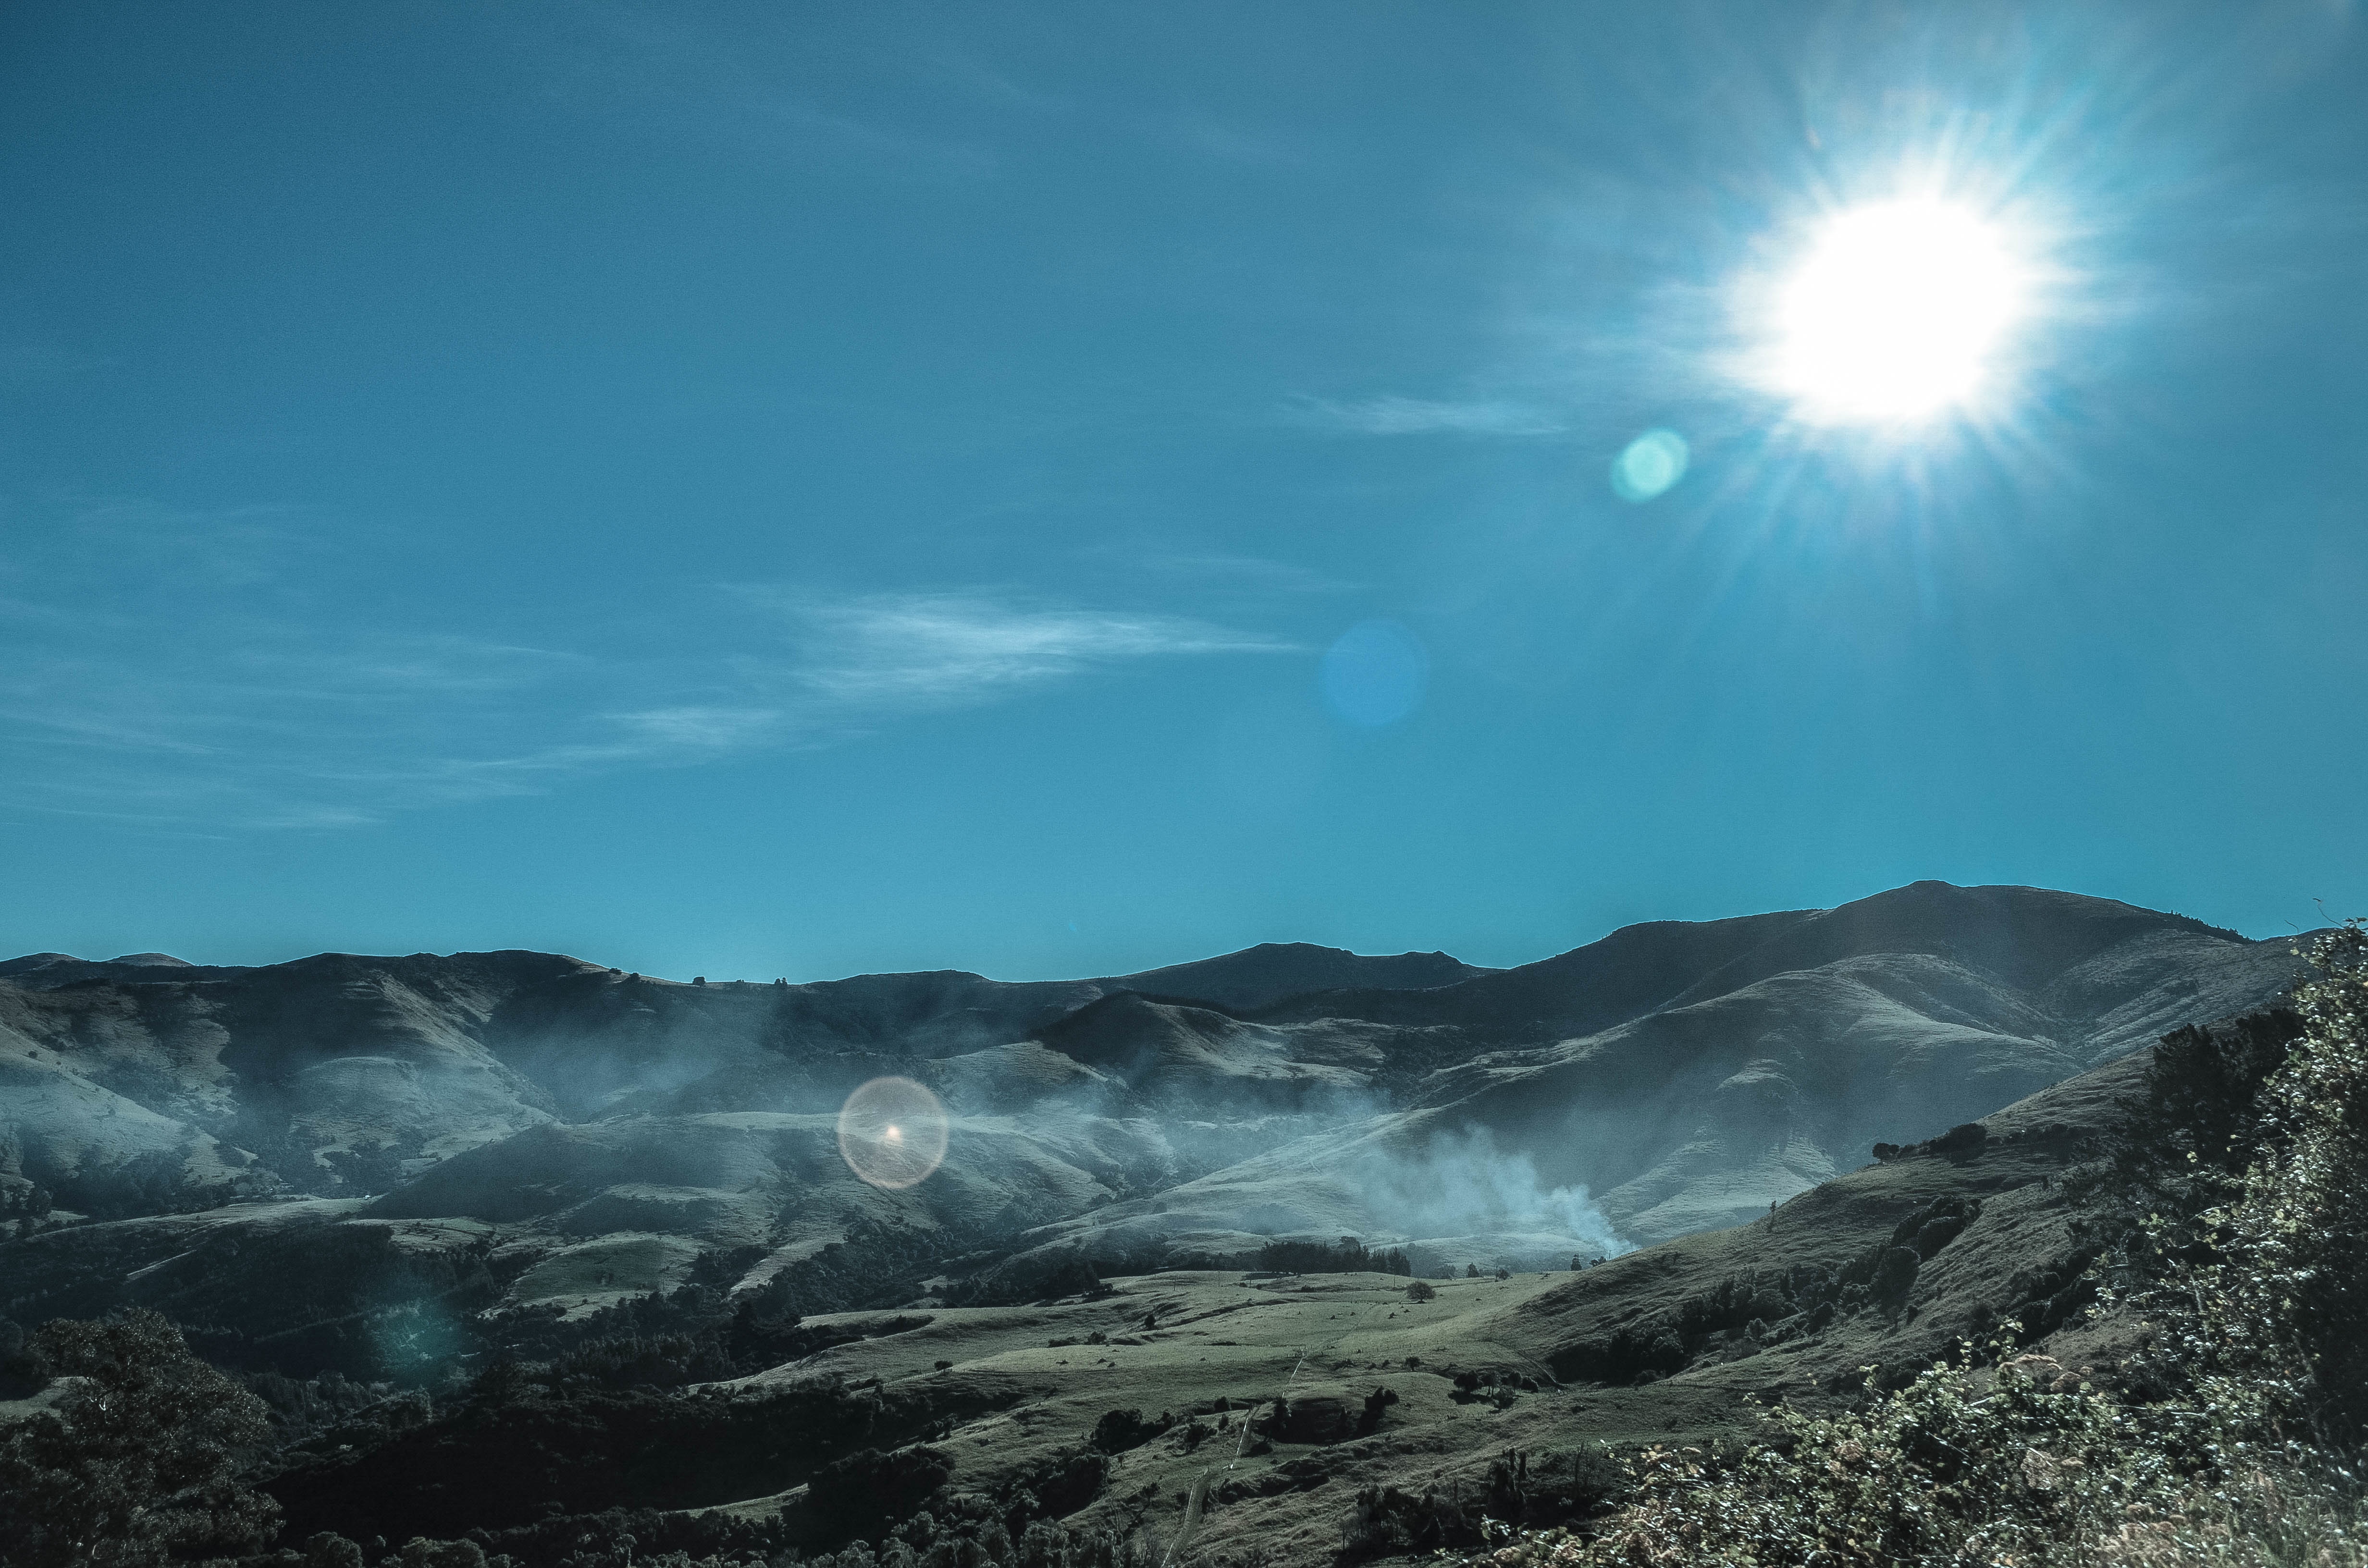
horizon, mountain, cloud, sky, sunrise, mist, sunlight, morning, dawn, mountain range, weather, plateau, atmospheric phenomenon, mountainous landforms